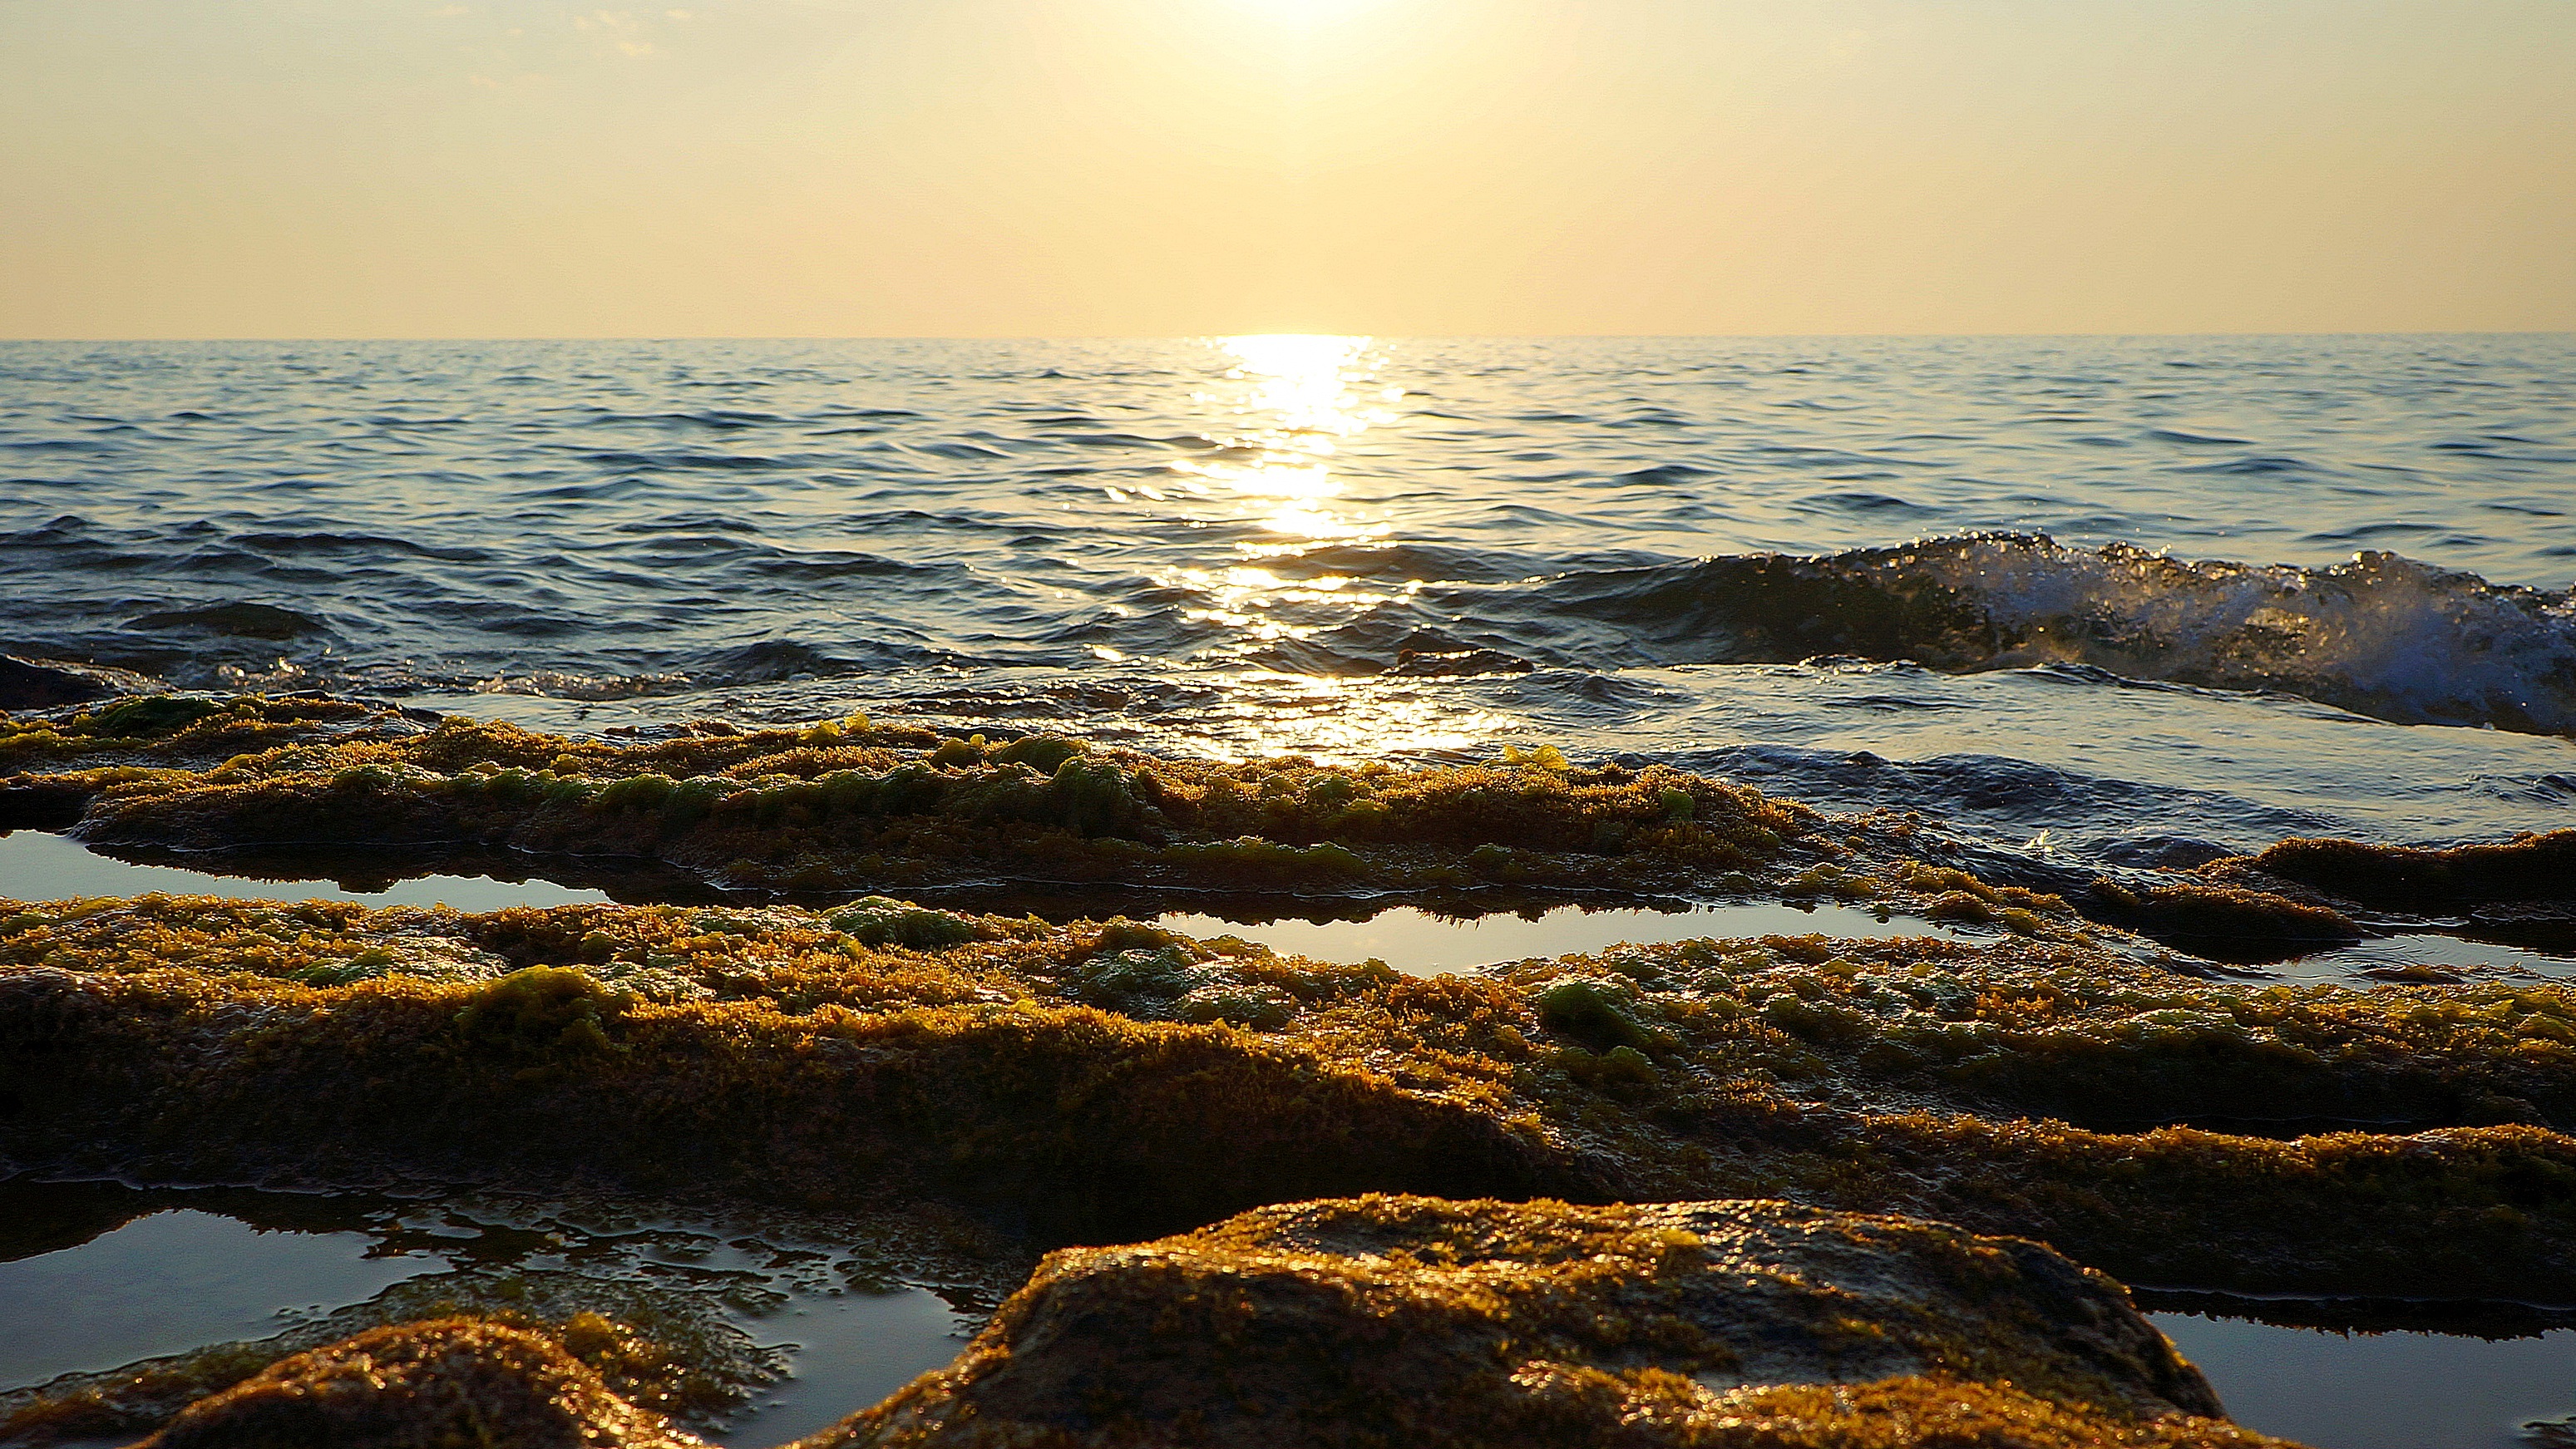
beach, landscape, sea, coast, water, sand, rock, ocean, horizon, cloud, sunrise, sunset, sunlight, morning, shore, wave, dawn, dusk, evening, reflection, bay, body of water, cape, evening shore, wind wave, marine sunset